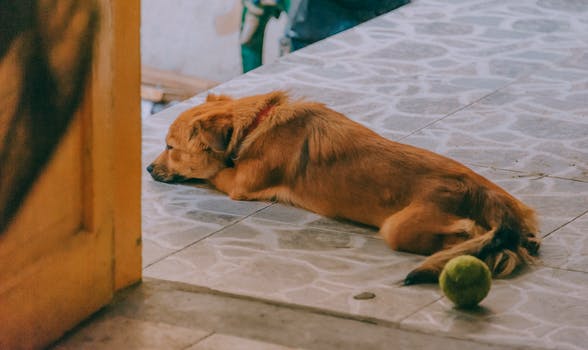
Label: No Watermark